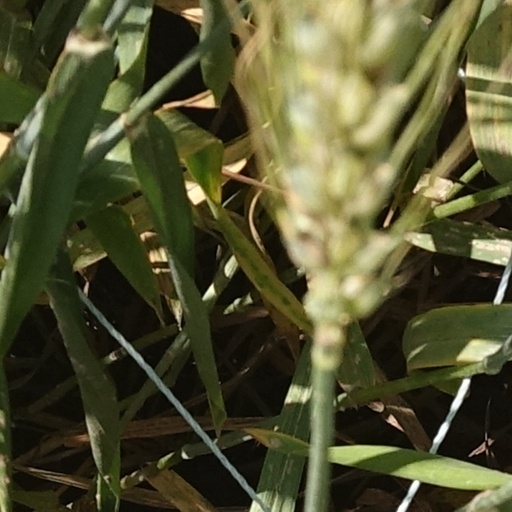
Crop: wheat